Mass casualty incident

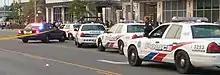
Police arrive at a mass casualty incident in Toronto

A mass casualty incident will usually be declared by the first arriving unit at the scene of the incident, and less usually by an emergency call dispatcher, depending on the information that is provided by emergency units. A formal declaration of an MCI is usually made by an officer or chief of the agency in charge. Initially, the senior paramedic at the scene will be in charge of the incident, but as additional resources arrive, a senior officer or chief will take command, usually using an incident command system structure to form a unified command to run all aspects of the incident. In the United States, the Incident Command System is known as the National Incident Management System (NIMS). According to the Federal Emergency Management Agency, "NIMS provides the template for the management of incidents."